Verena Sailer

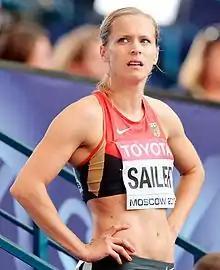
Sailer at the 2013 World Championships

Verena Sailer (born 16 October 1985 in Illertissen) is a retired German sprinter, who specialised in the 100 metres. Her personal best time is 11.02 seconds, achieved in August 2013. She won the gold medal at the 2010 European Athletics Championships in Barcelona. During her sporting career she was a member of MTG Mannheim.